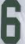
Number: 6